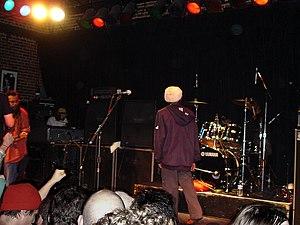
Bad Brains est un groupe de punk hardcore et reggae américain, originaire de Washington. Il est formé par quatre afro-américains rastafariens dont le chanteur Paul Hudson connu sous le nom de H.R. Ils sont considérés comme les pionniers du punk hardcore, bien que les membres expliquent que le terme ne reflète pas leur musique.